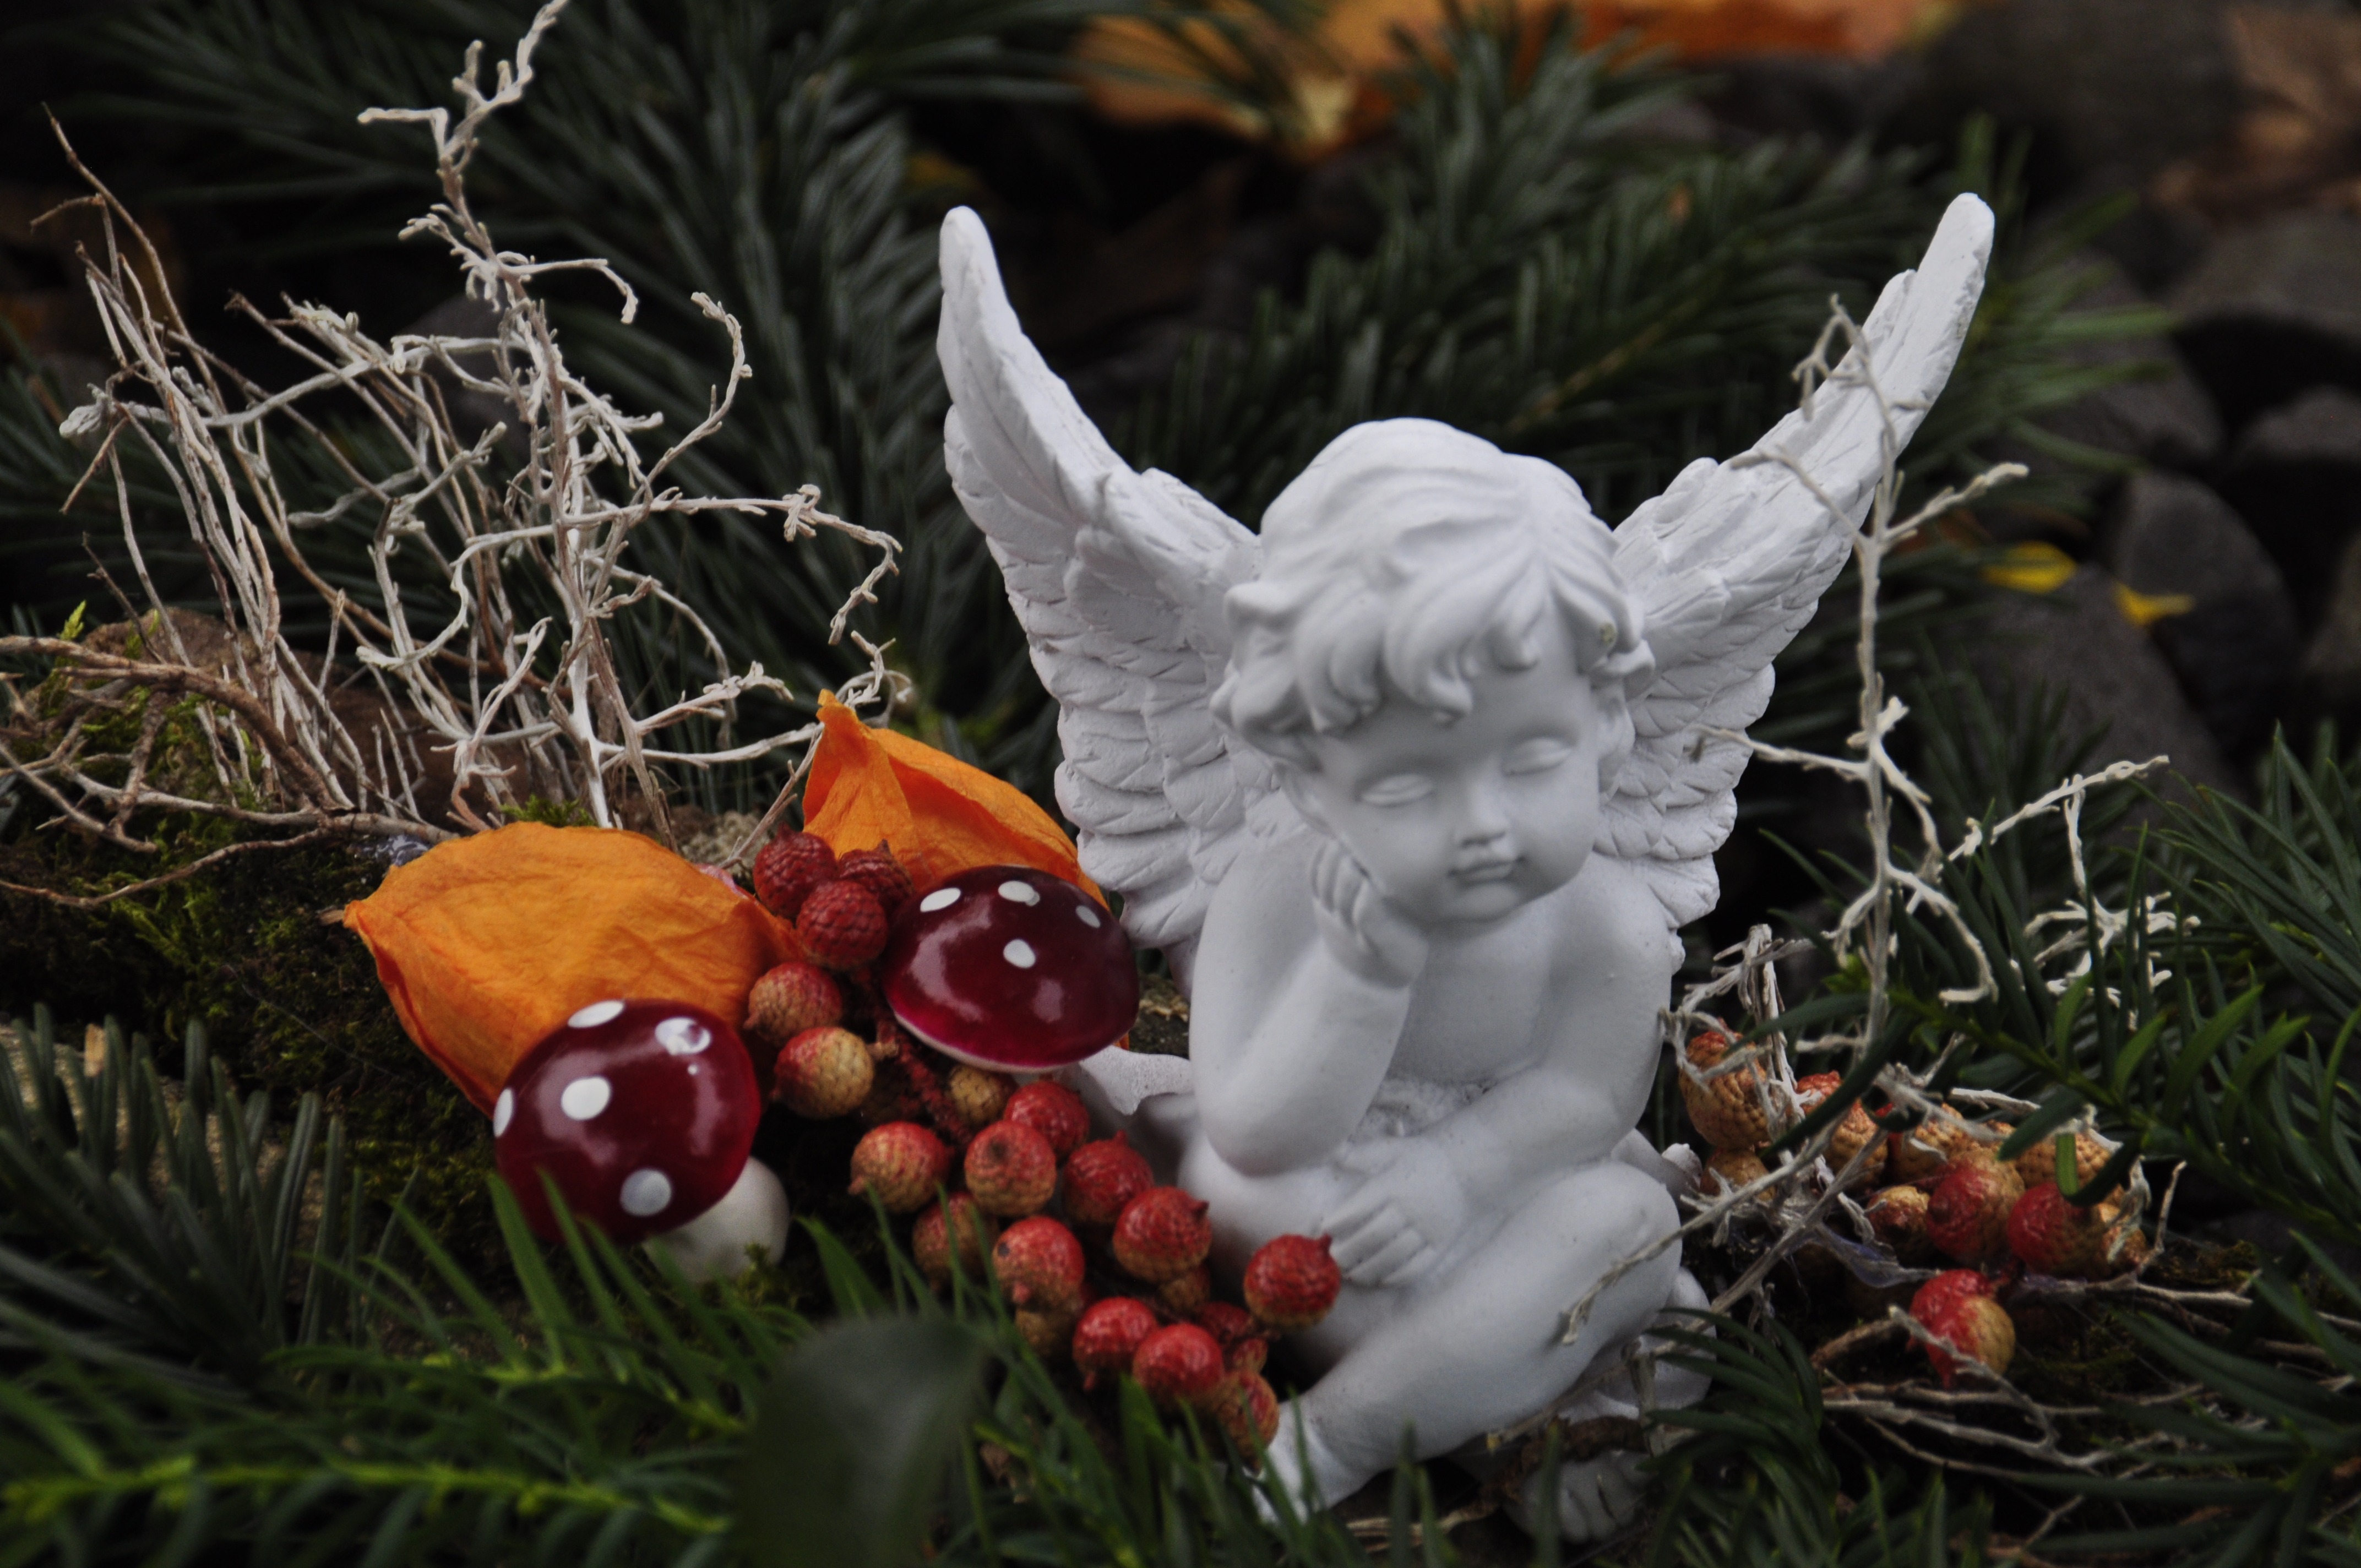
tree, grass, branch, winter, plant, leaf, flower, statue, autumn, garden, christmas, flora, season, christmas decoration, angel, macro photography, autumn time, all saints, woody plant, land plant